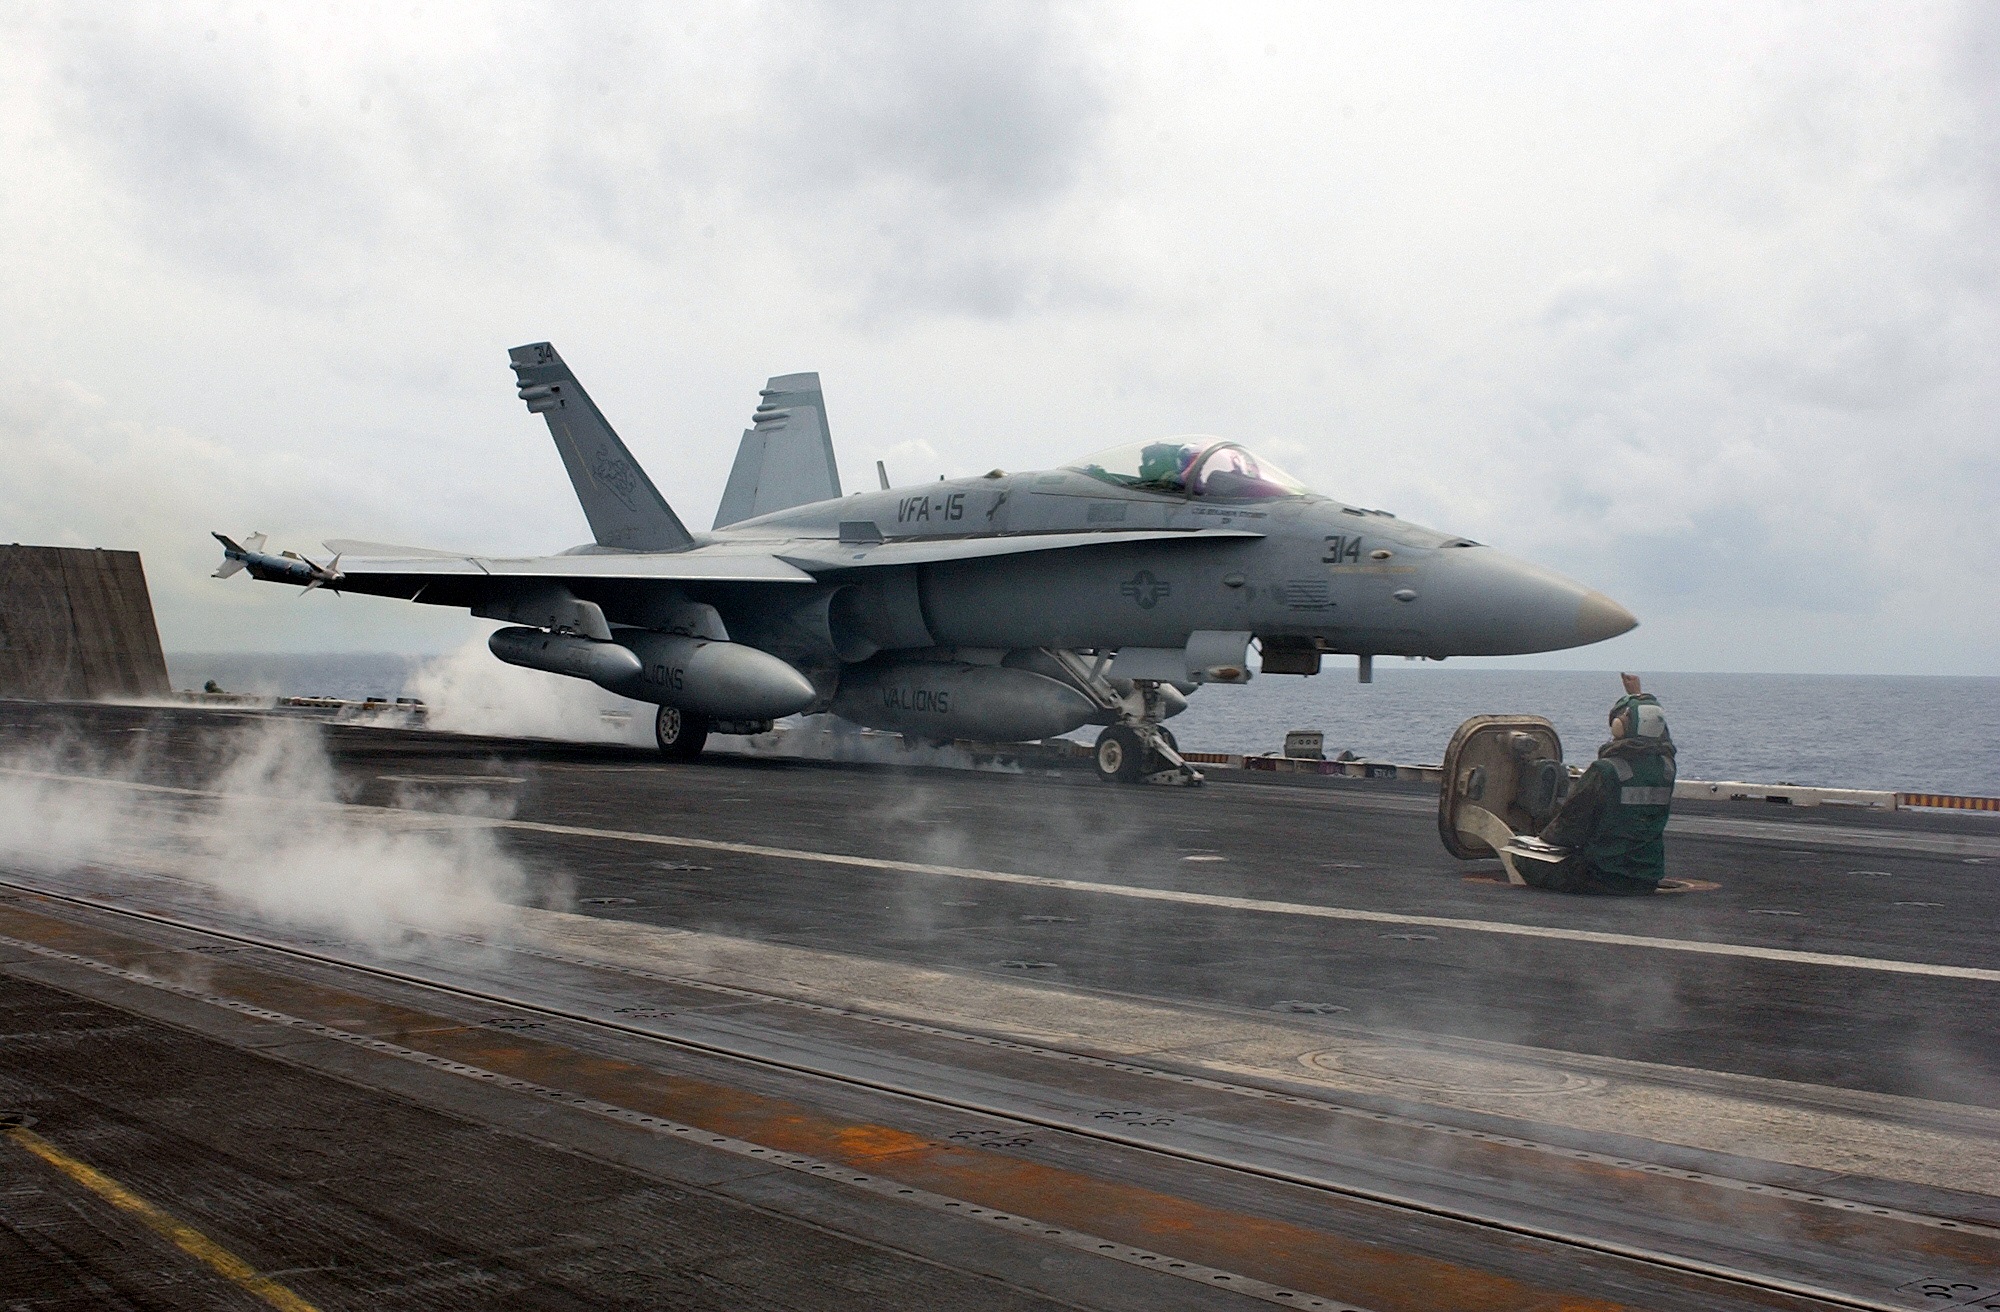
ship, airplane, plane, aircraft, military, jet, vehicle, aviation, mission, hornet, fighter, boeing, take off, air force, jet aircraft, aircraft carrier, fighter aircraft, military aircraft, f 18, usa navy, atmosphere of earth, mcdonnell douglas fa 18 hornet, boeing fa 18e f super hornet, mcdonnell douglas f 15 eagle, lockheed martin, aircraft launch